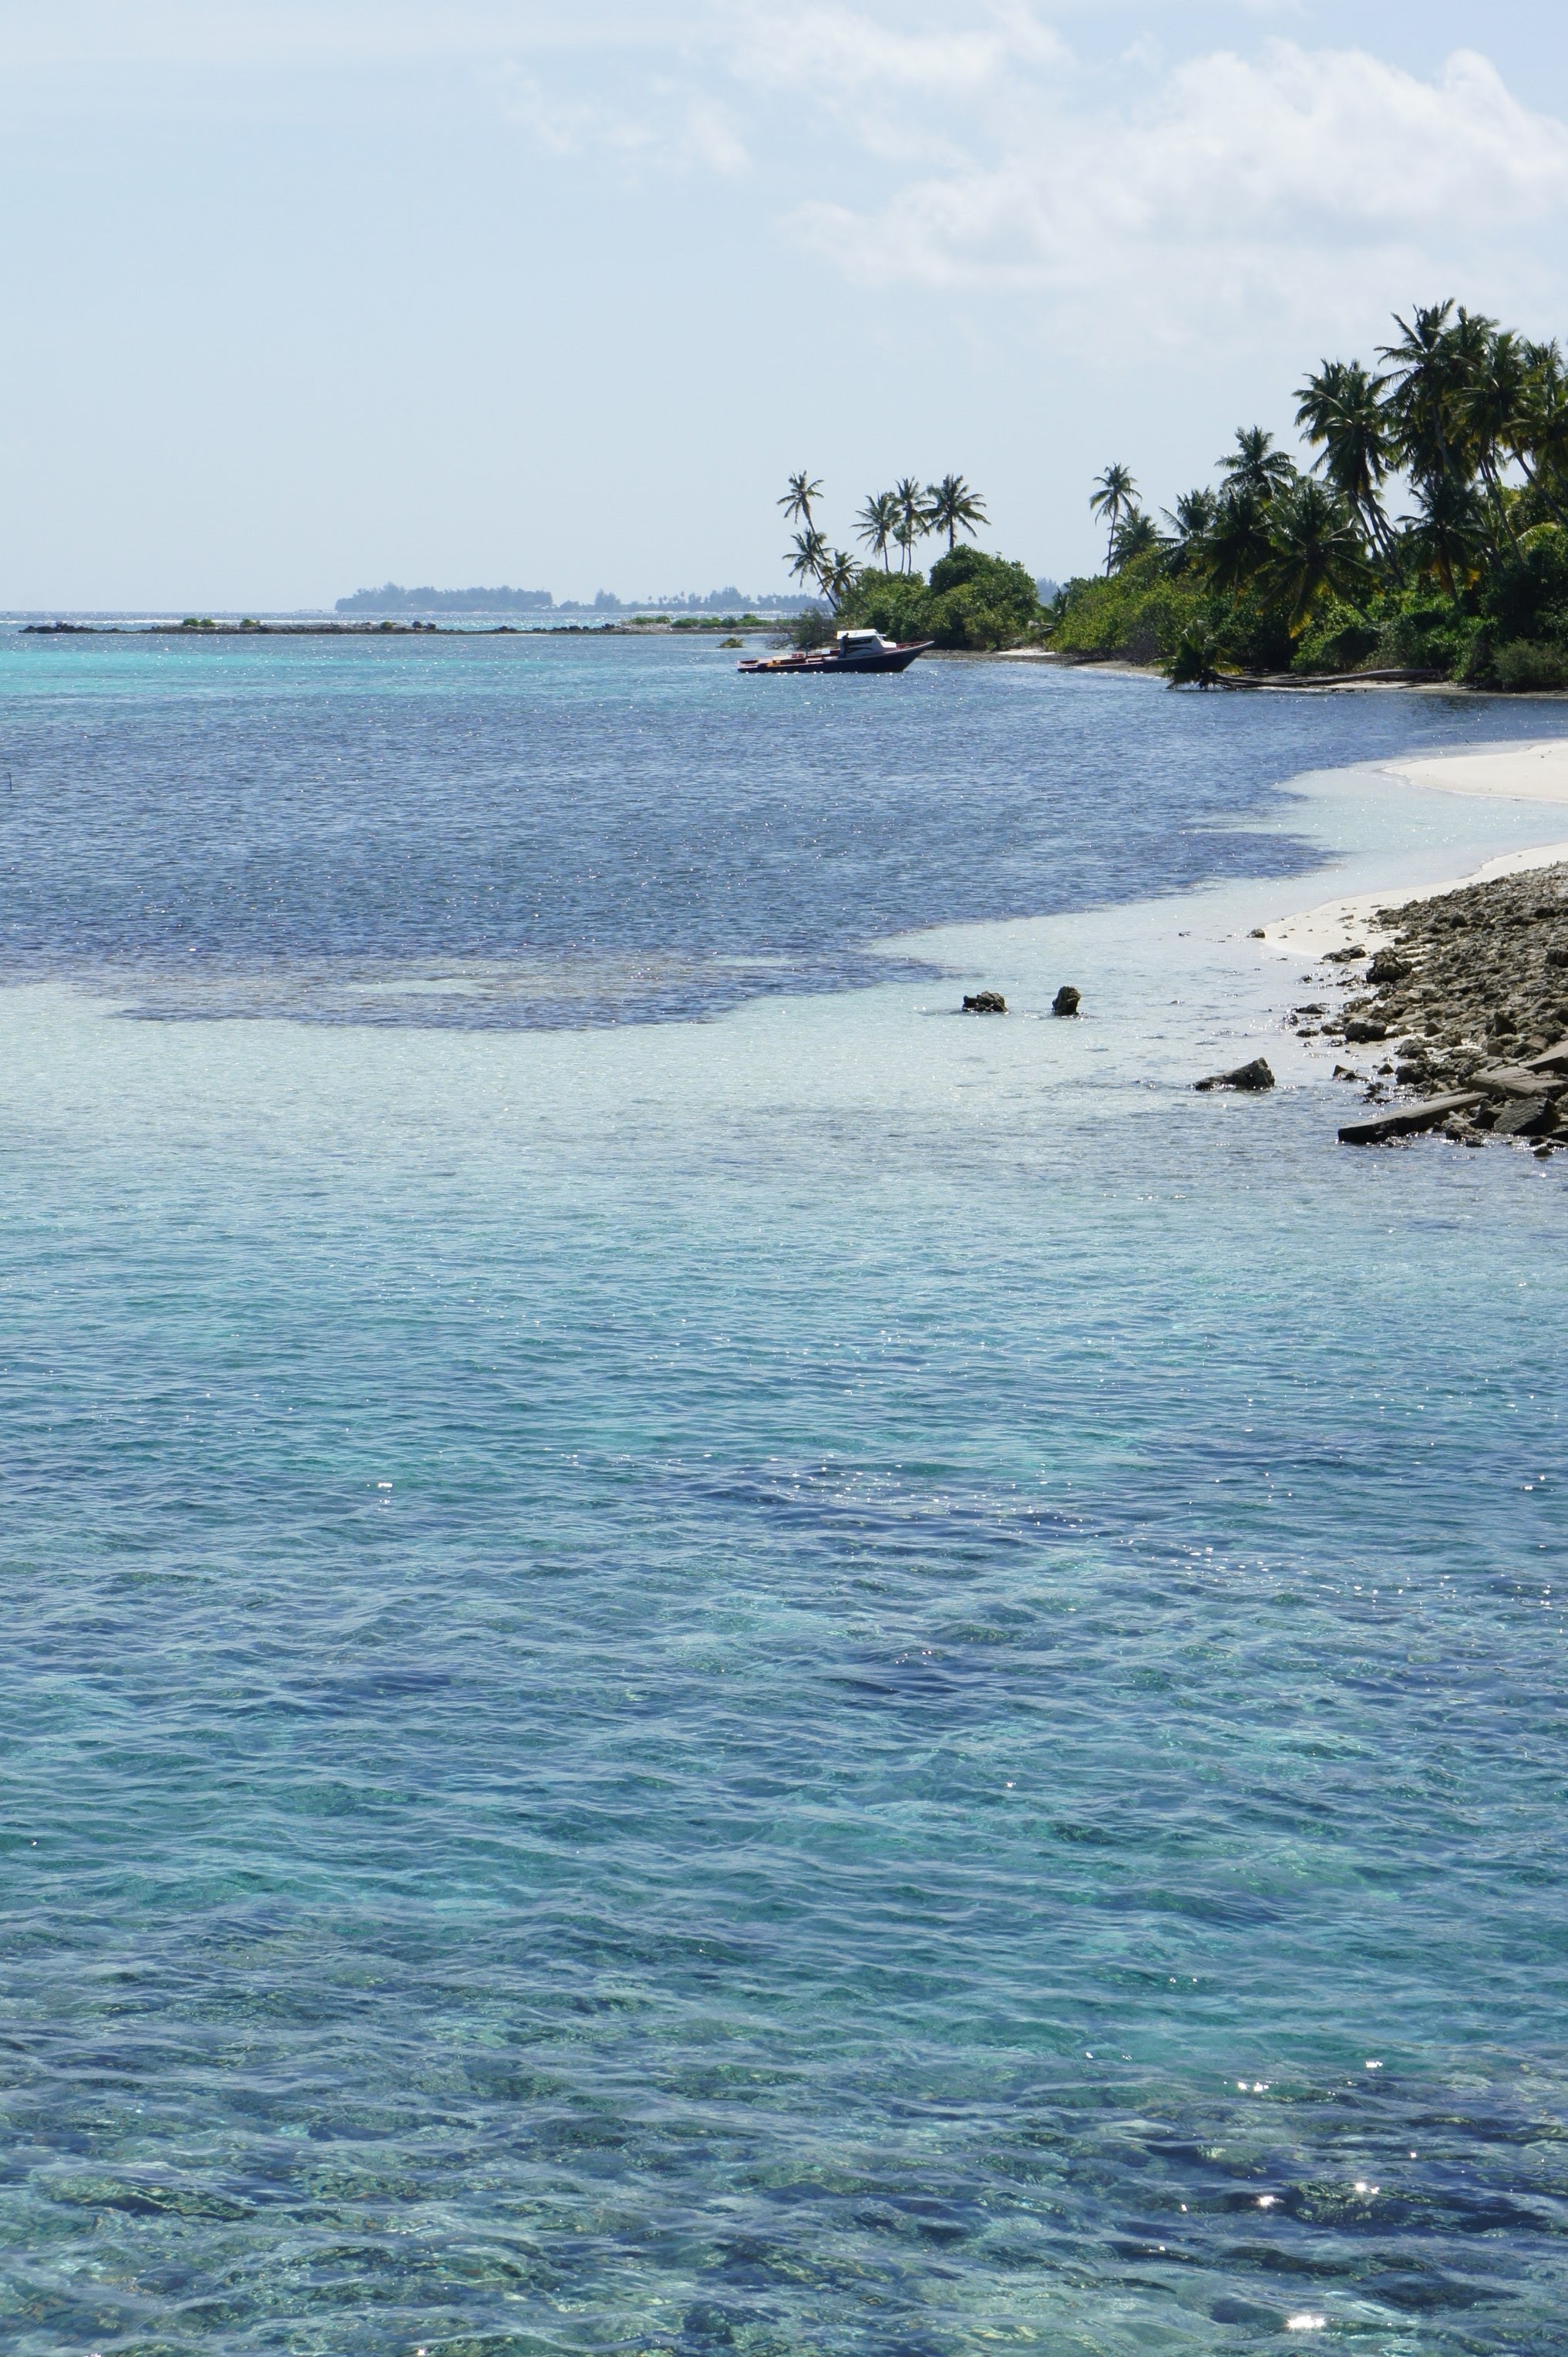
beach, sea, coast, water, ocean, horizon, sky, shore, wave, vacation, cove, holiday, lagoon, bay, island, blue, body of water, turquoise, resort, cape, islet, maldives, atoll, wind wave